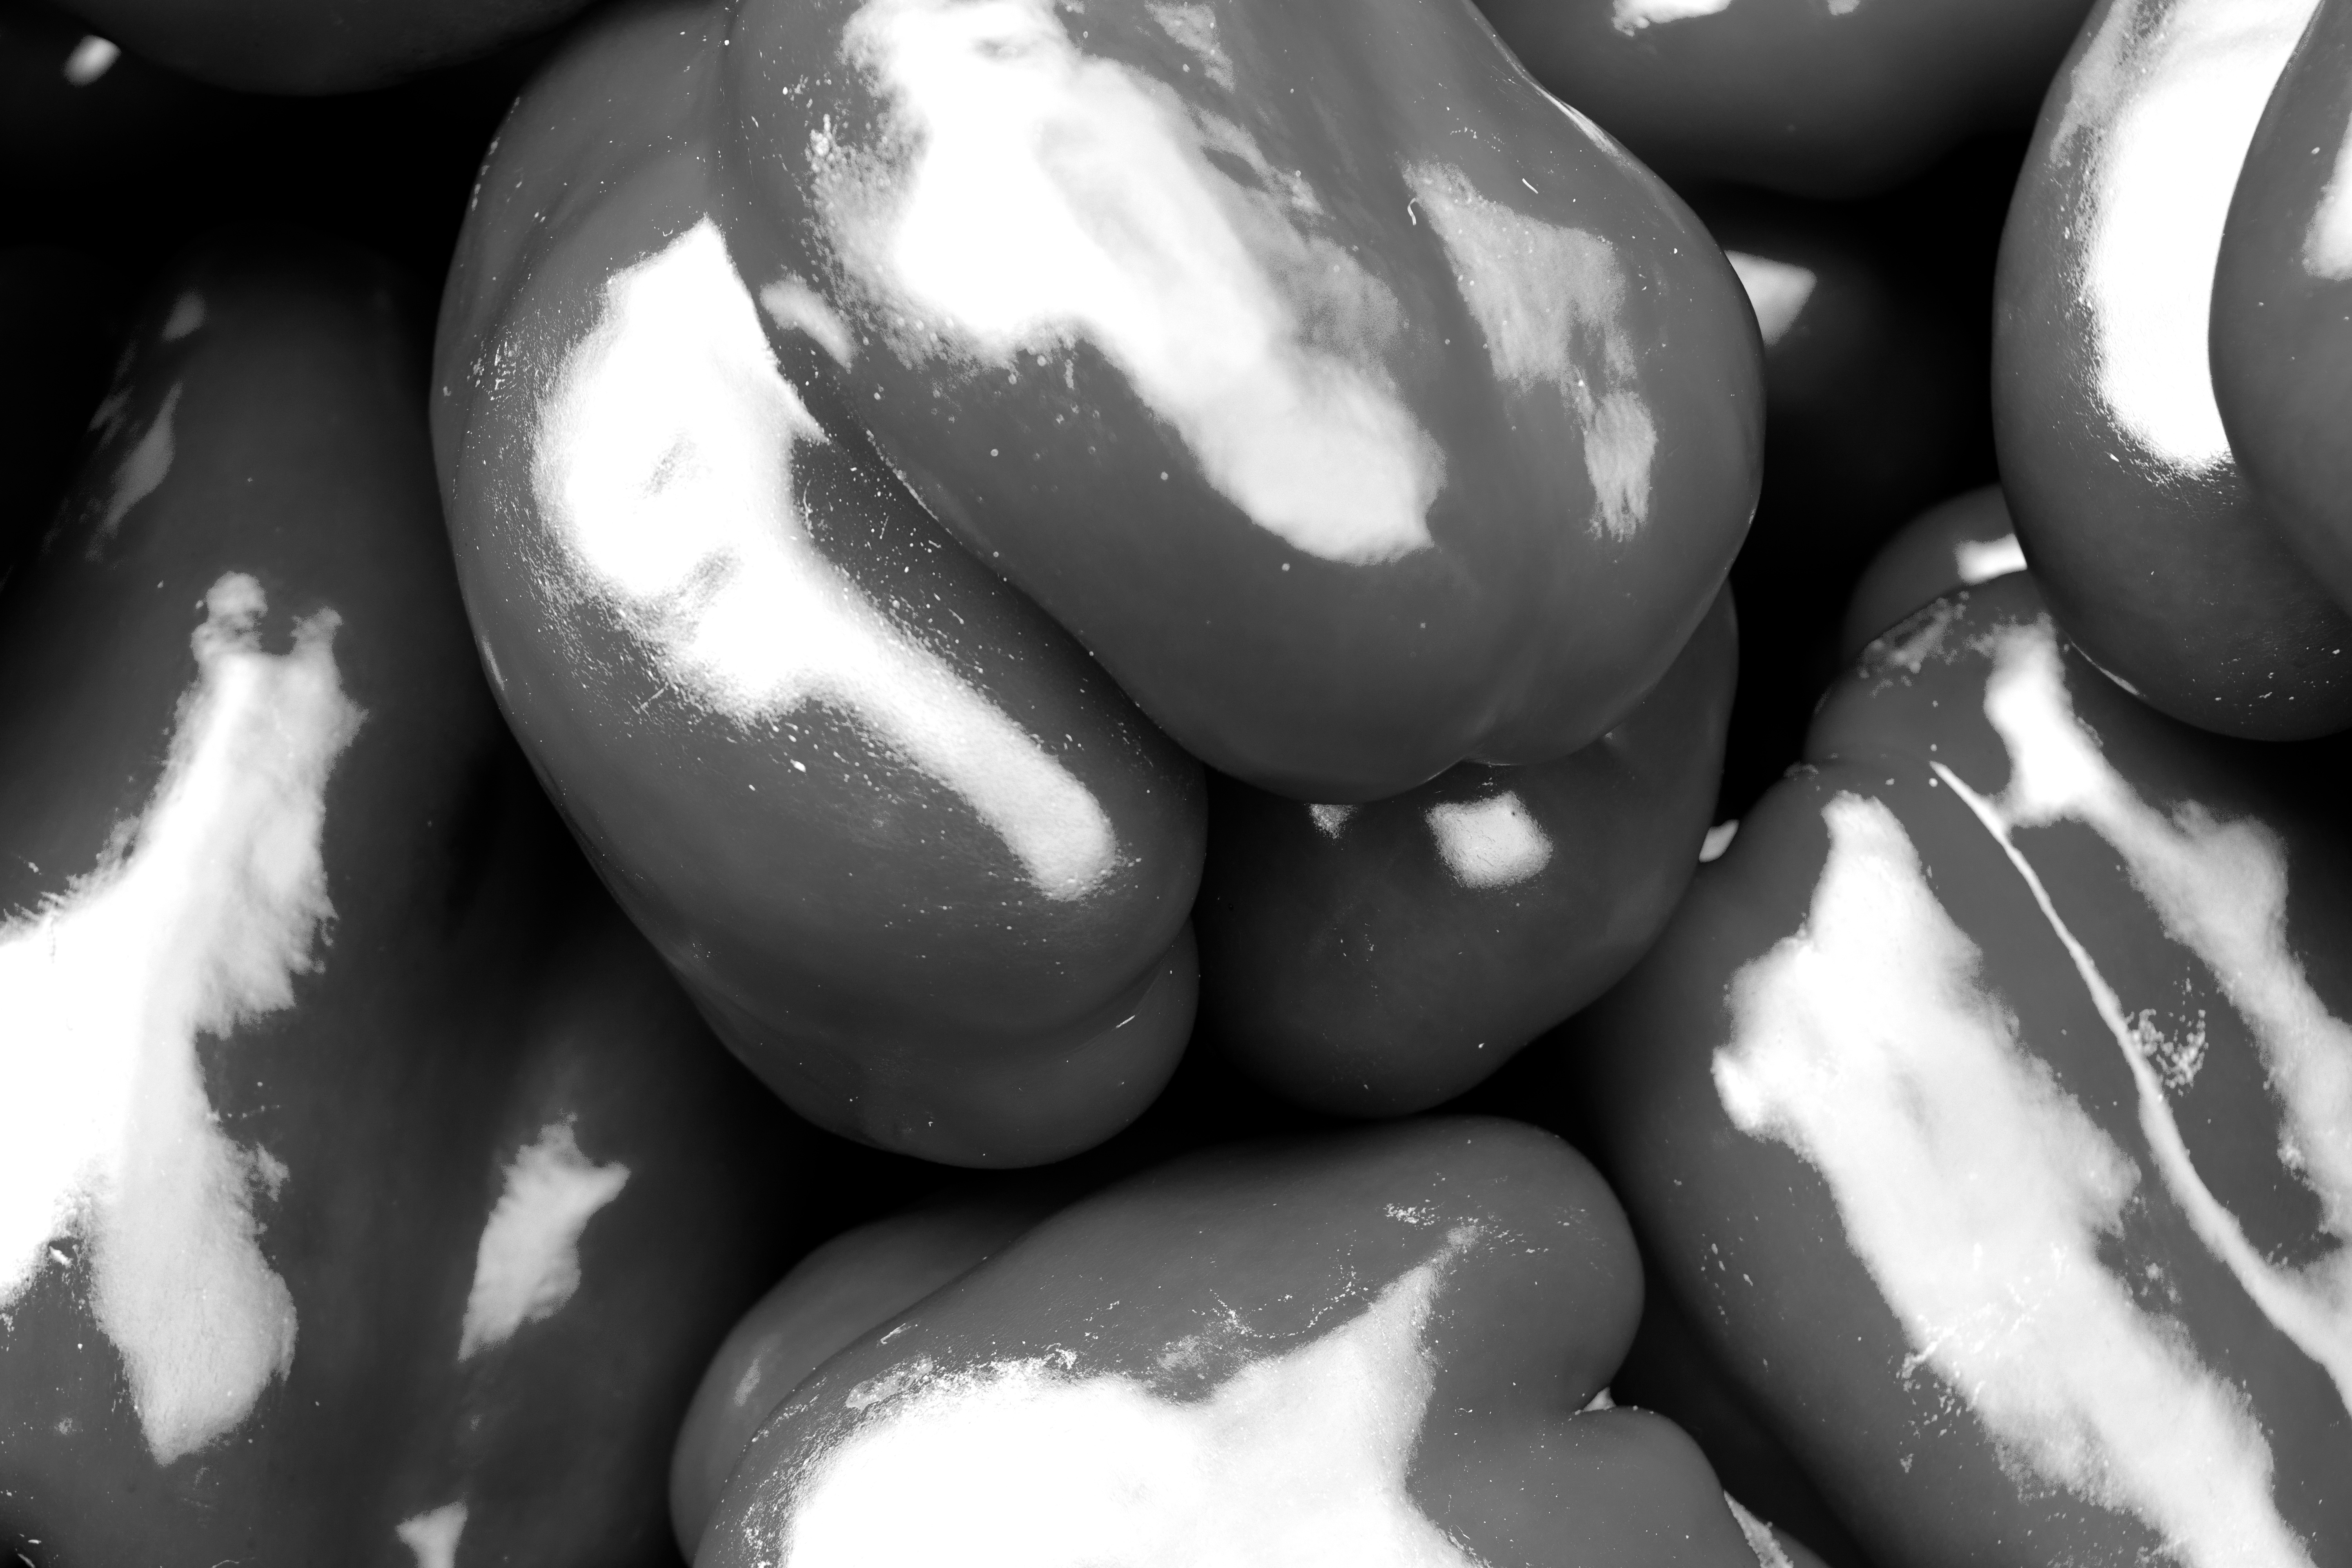
black and white, plant, white, photography, leaf, flower, food, produce, black, monochrome, close up, macro photography, monochrome photography